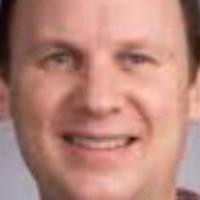
Age group: age 31-40